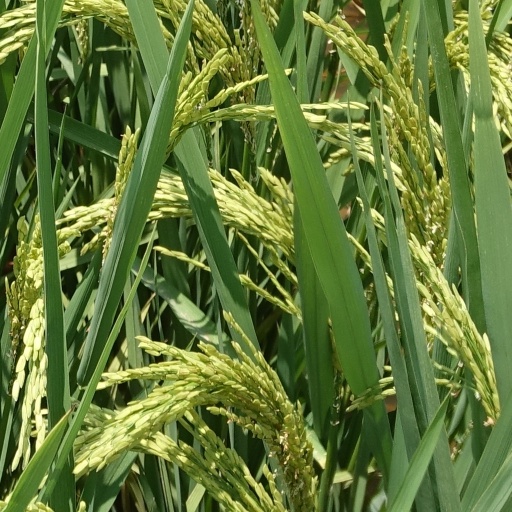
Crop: rice